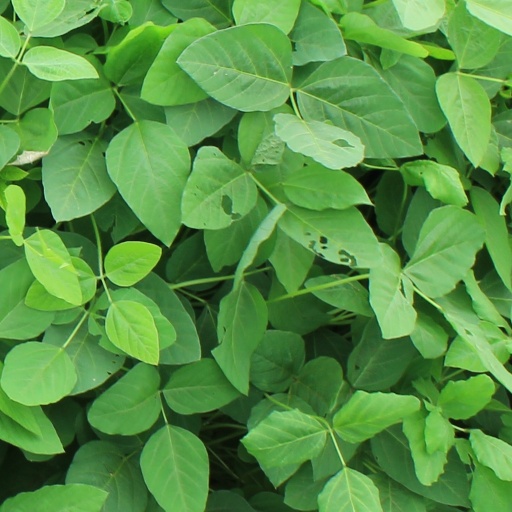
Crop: soybean